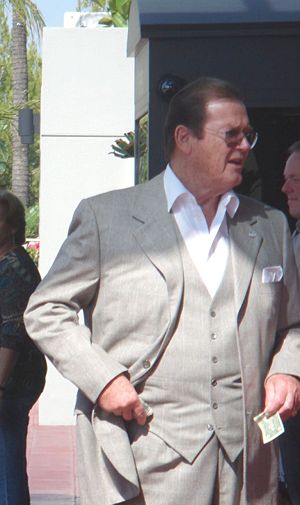
James Bond / James Bond-film / James Bond-film fra Eon Productions
"James Bond er en fiktiv person skabt i 1953 af forfatteren Ian Fleming, som lod ham optræde i 12 romaner og 2 novellesamlinger. Bond har agentnummer 007, de to første nuller dækker over at han har ""tilladelse til at dræbe"" i tjenesten. James Bond blev især populær, da filmproducenterne Albert ""Cubby"" Broccoli og Harry Saltzman købte rettighederne til Ian Flemings James Bond og begyndte at udgive de første Bond-film i 1960'erne. Den første film var Dr. No, og siden er der blevet produceret 24 ""officielle"" film og 3 ""uofficielle"". Den seneste Bond-film kom i oktober 2015: Spectre med Daniel Craig som 007. Den næste med titlen No Time to Die er sat til at få premiere i april 2020. Ud over filmene har der desuden også været utallige tegneserier og videospil med James Bond.